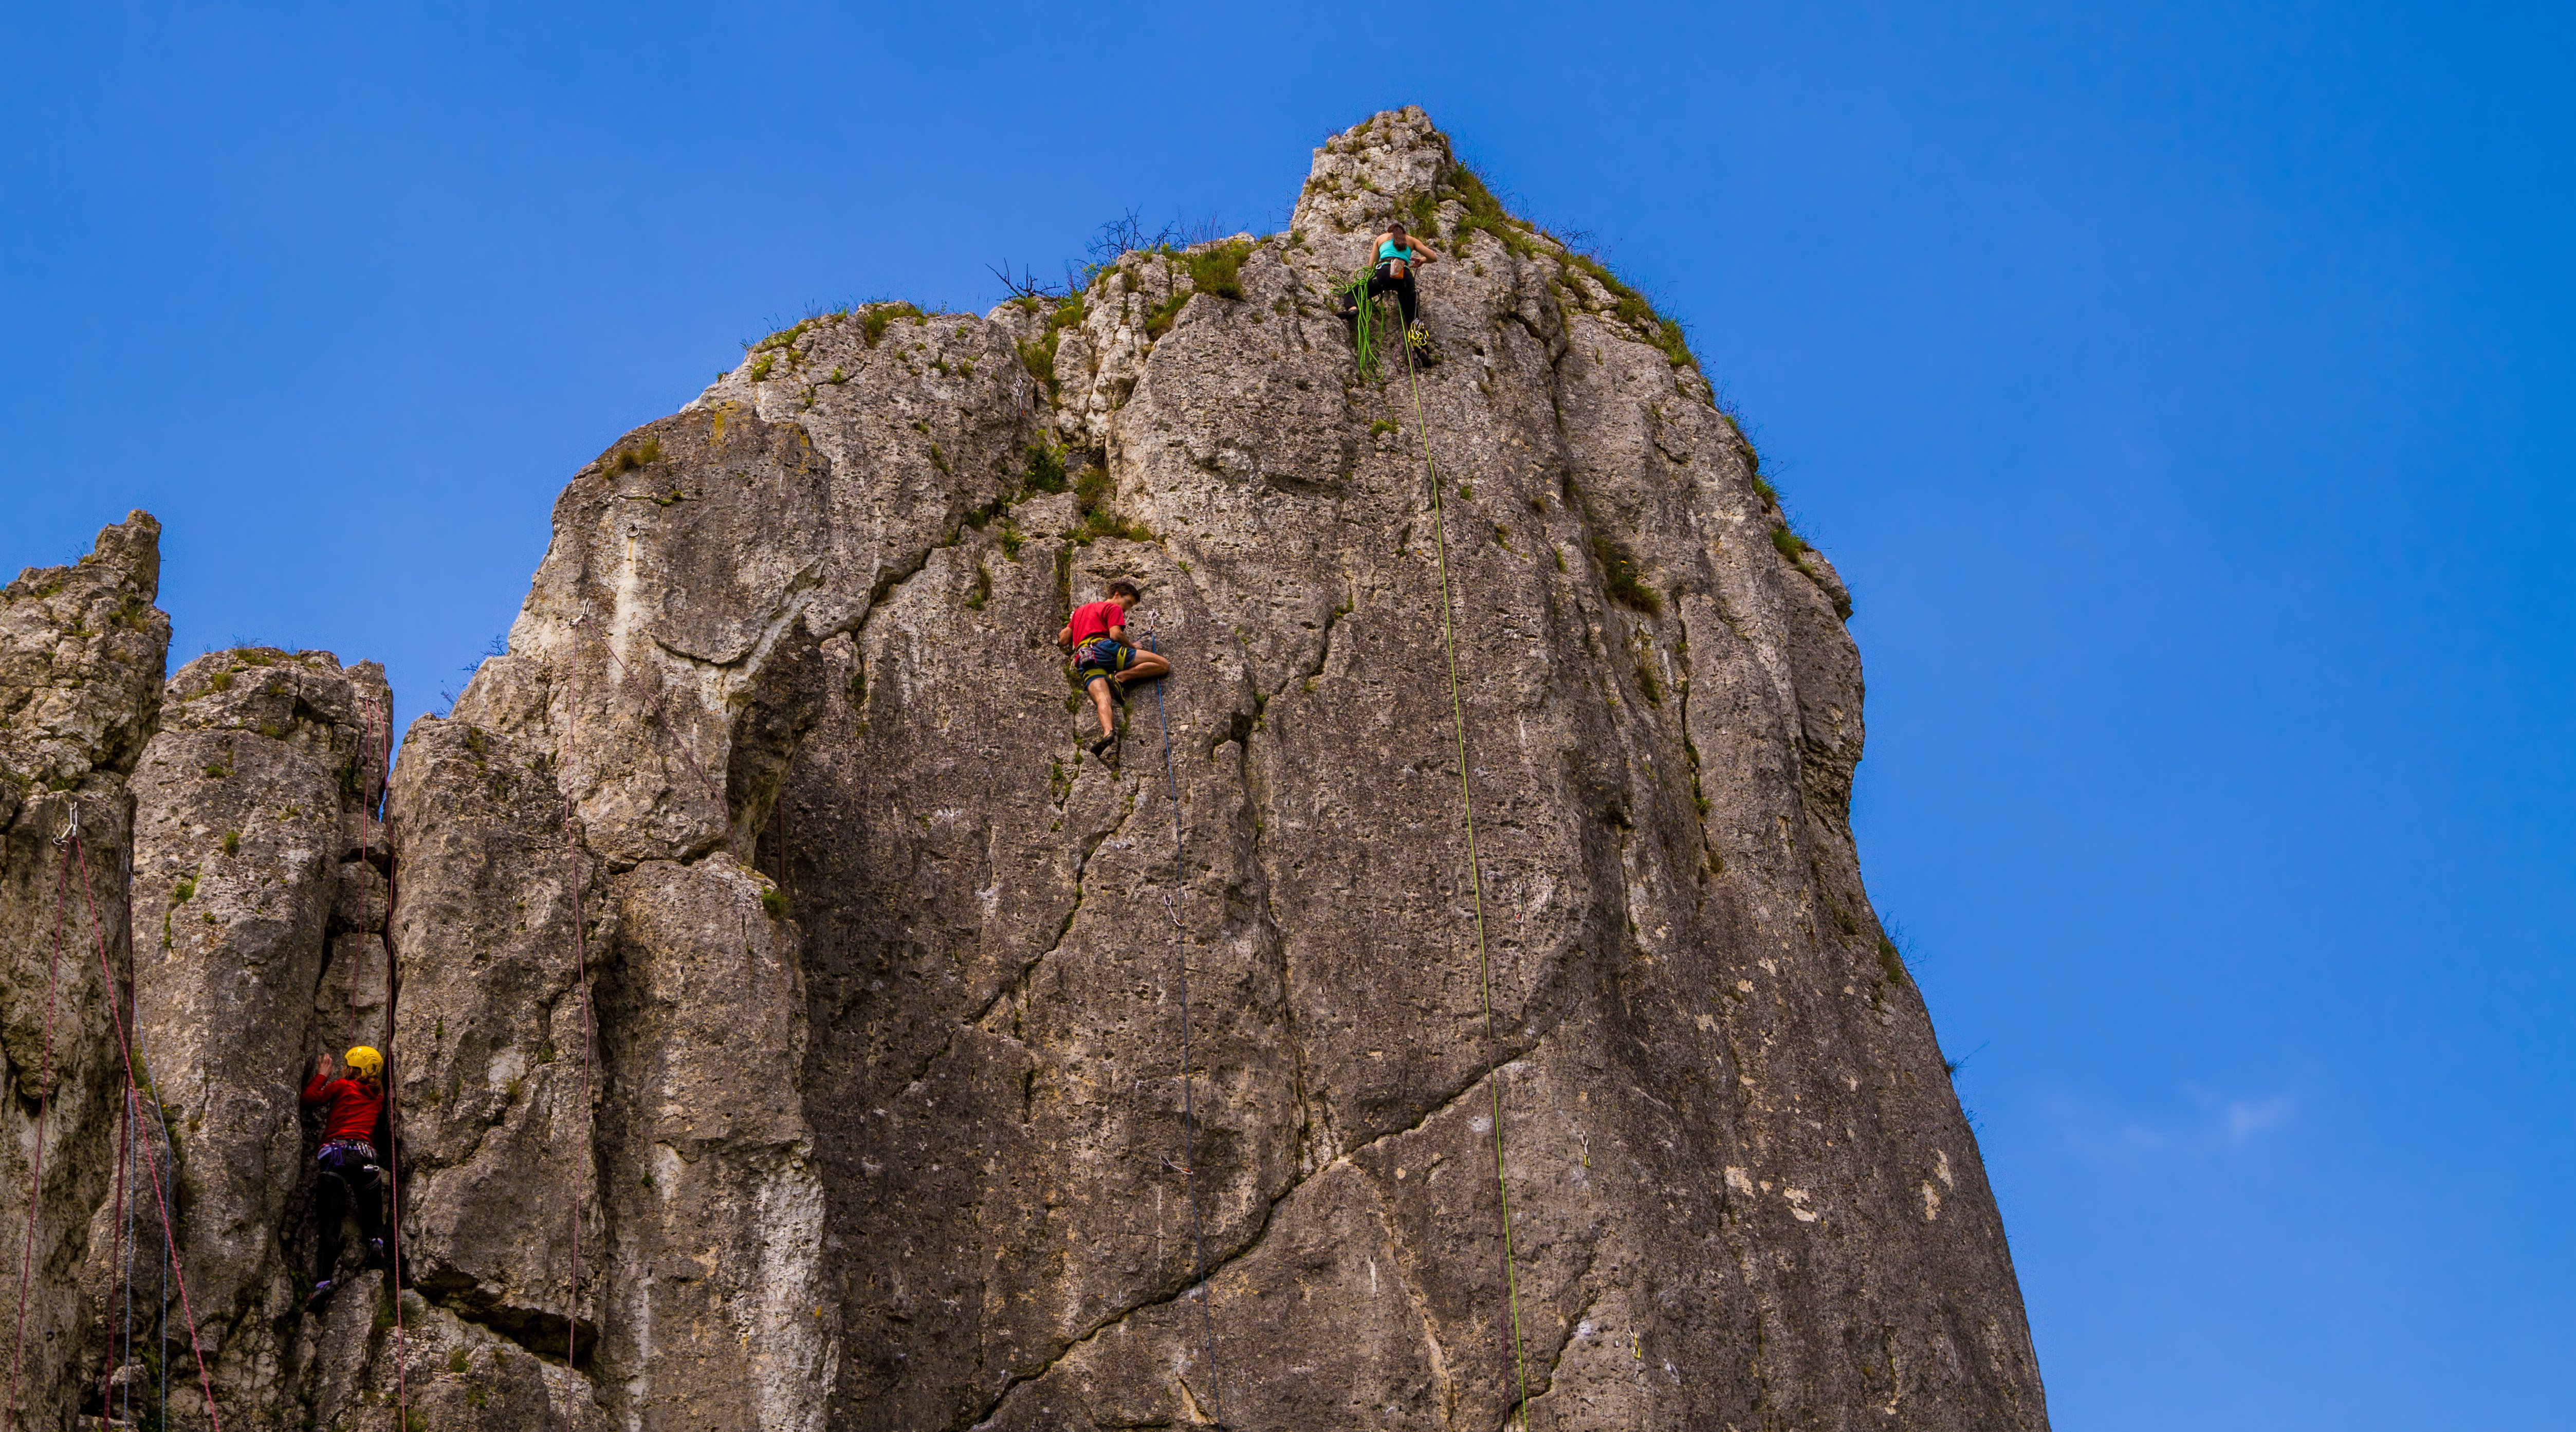
landscape, nature, rock, mountain, sport, countryside, adventure, wall, recreation, cliff, high, scenic, climbing, rock climbing, extreme, extreme sport, lifestyle, gate, terrain, ridge, activity, mountaineering, rocks, outdoors, sports, mountains, climbers, poland, limestone, caves, polska, krakow, cracow, polish, jura, challenge, brama, bolechowicka, bolechowice, krakowskoczestochowska, outdoor recreation, individual sports, sport climbing